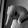
ASL letter: Q